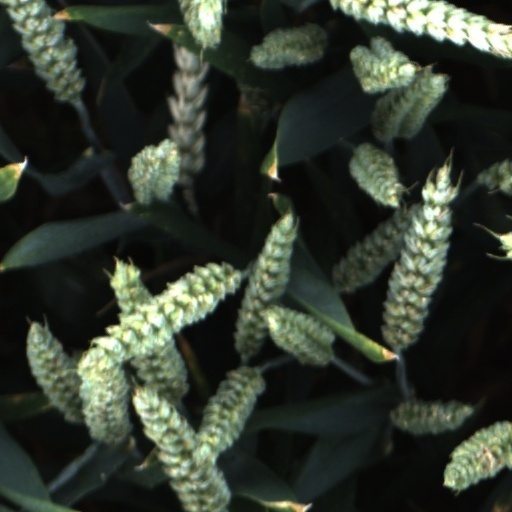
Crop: wheat